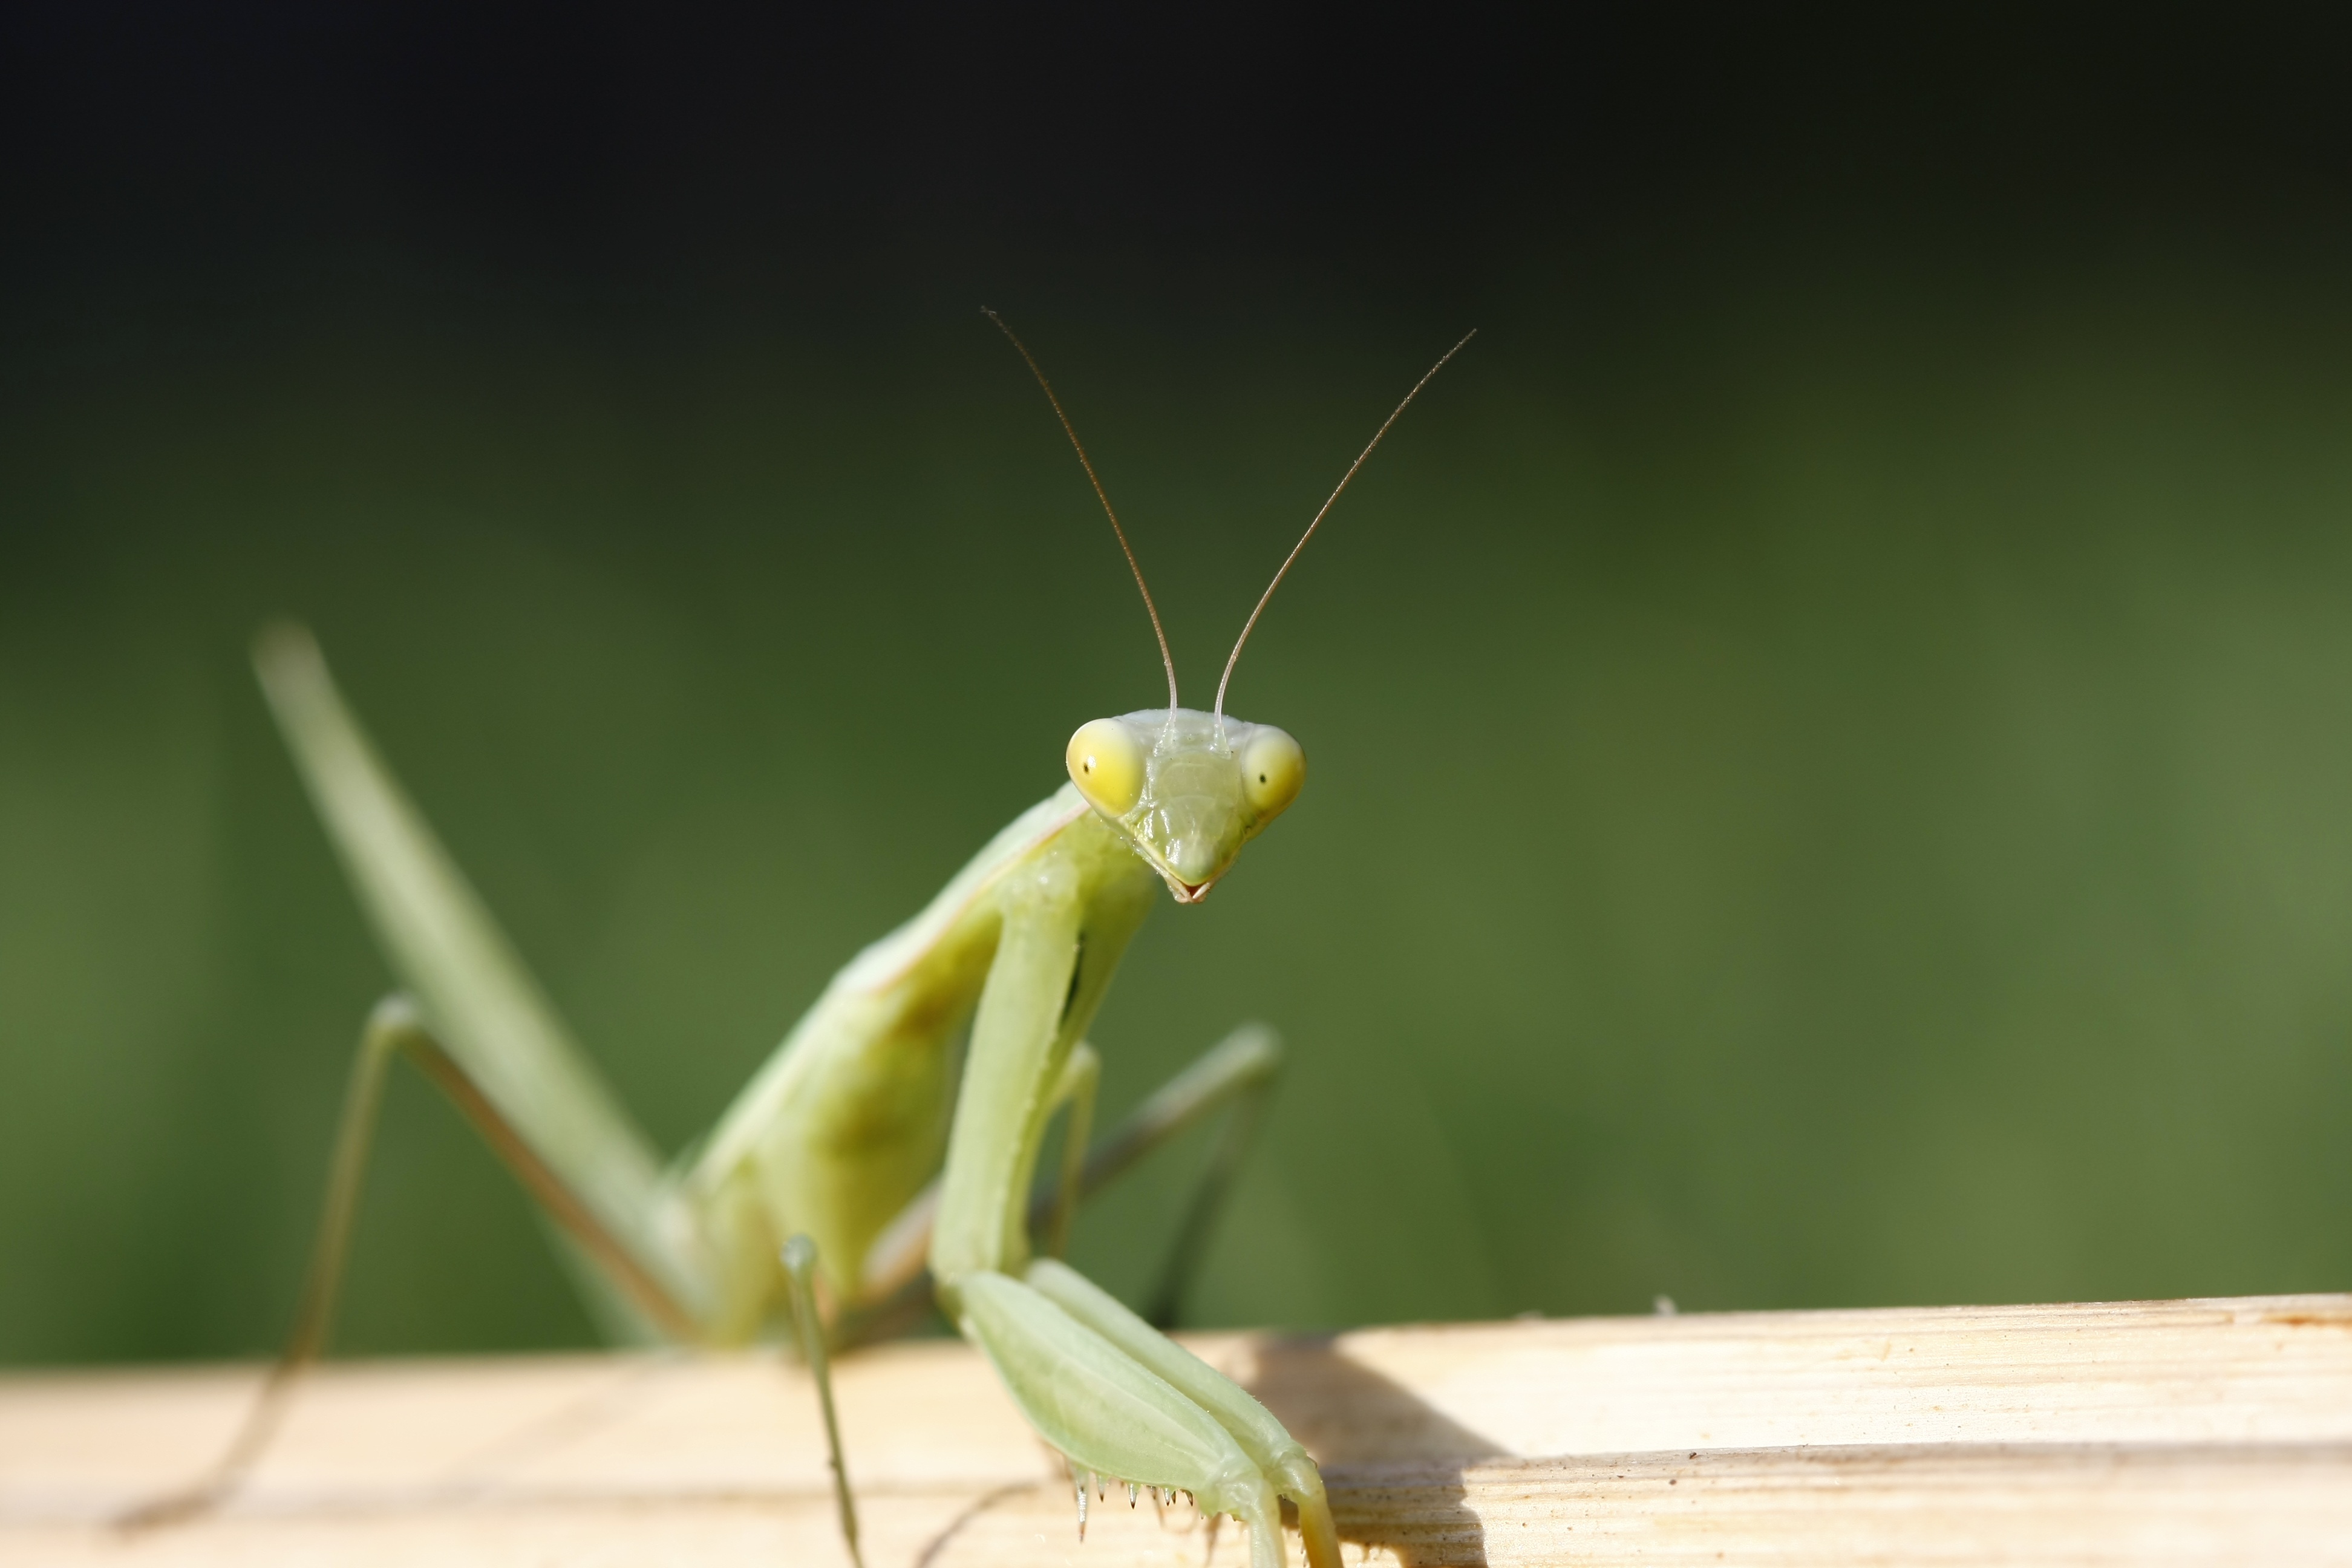
wing, green, praying mantis, insect, macro, fauna, invertebrate, close up, mantis, grasshopper, macro photography, arthropod, plant stem, net winged insects